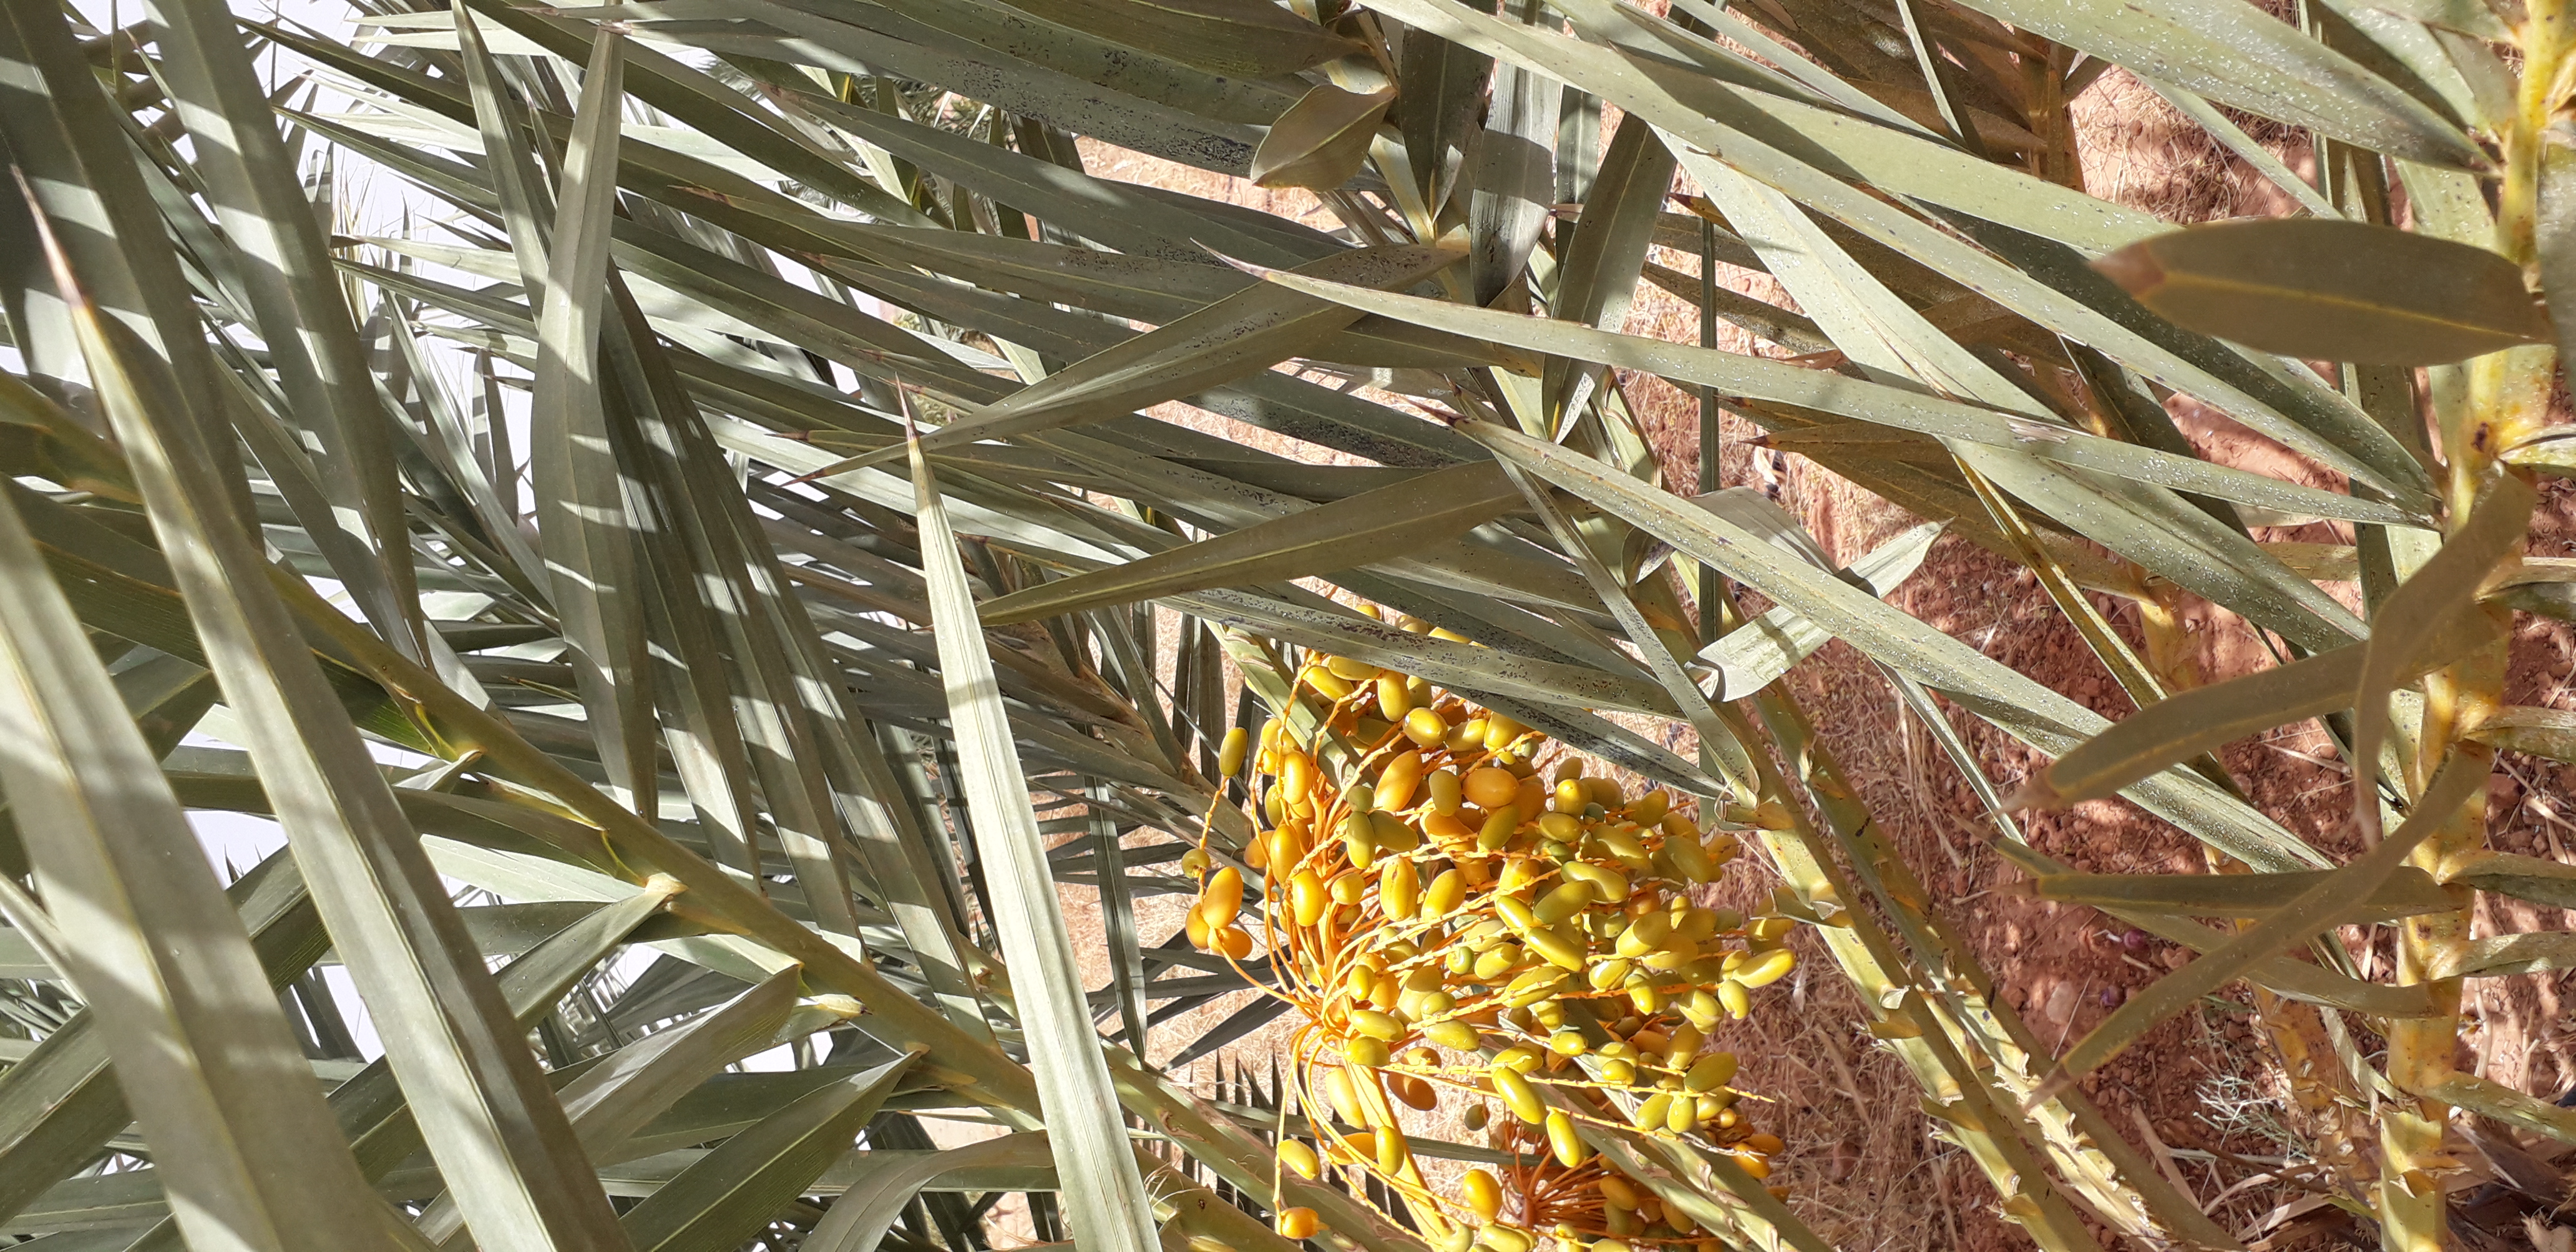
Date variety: kholt